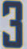
Number: 3